Peter Carew (adventurer)

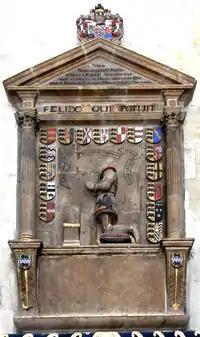
Mural monument to Carew in Exeter Cathedral: erected by John Hooker (d.1601), whose own arms appear on the two console brackets

Carew was buried in Waterford Cathedral, on the south side of the chancel. The cathedral was rebuilt in the 18th century, and nothing remains of his grave. There is, however, a mural monument to him in Exeter Cathedral, erected by John Hooker: it was originally set up in the north choir aisle, but was moved to the south transept in 1805.